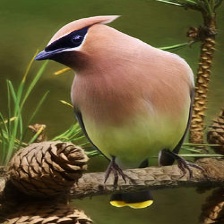
Species: CEDAR WAXWING
Scientific name: BOMBYCILLA CEDRORUM